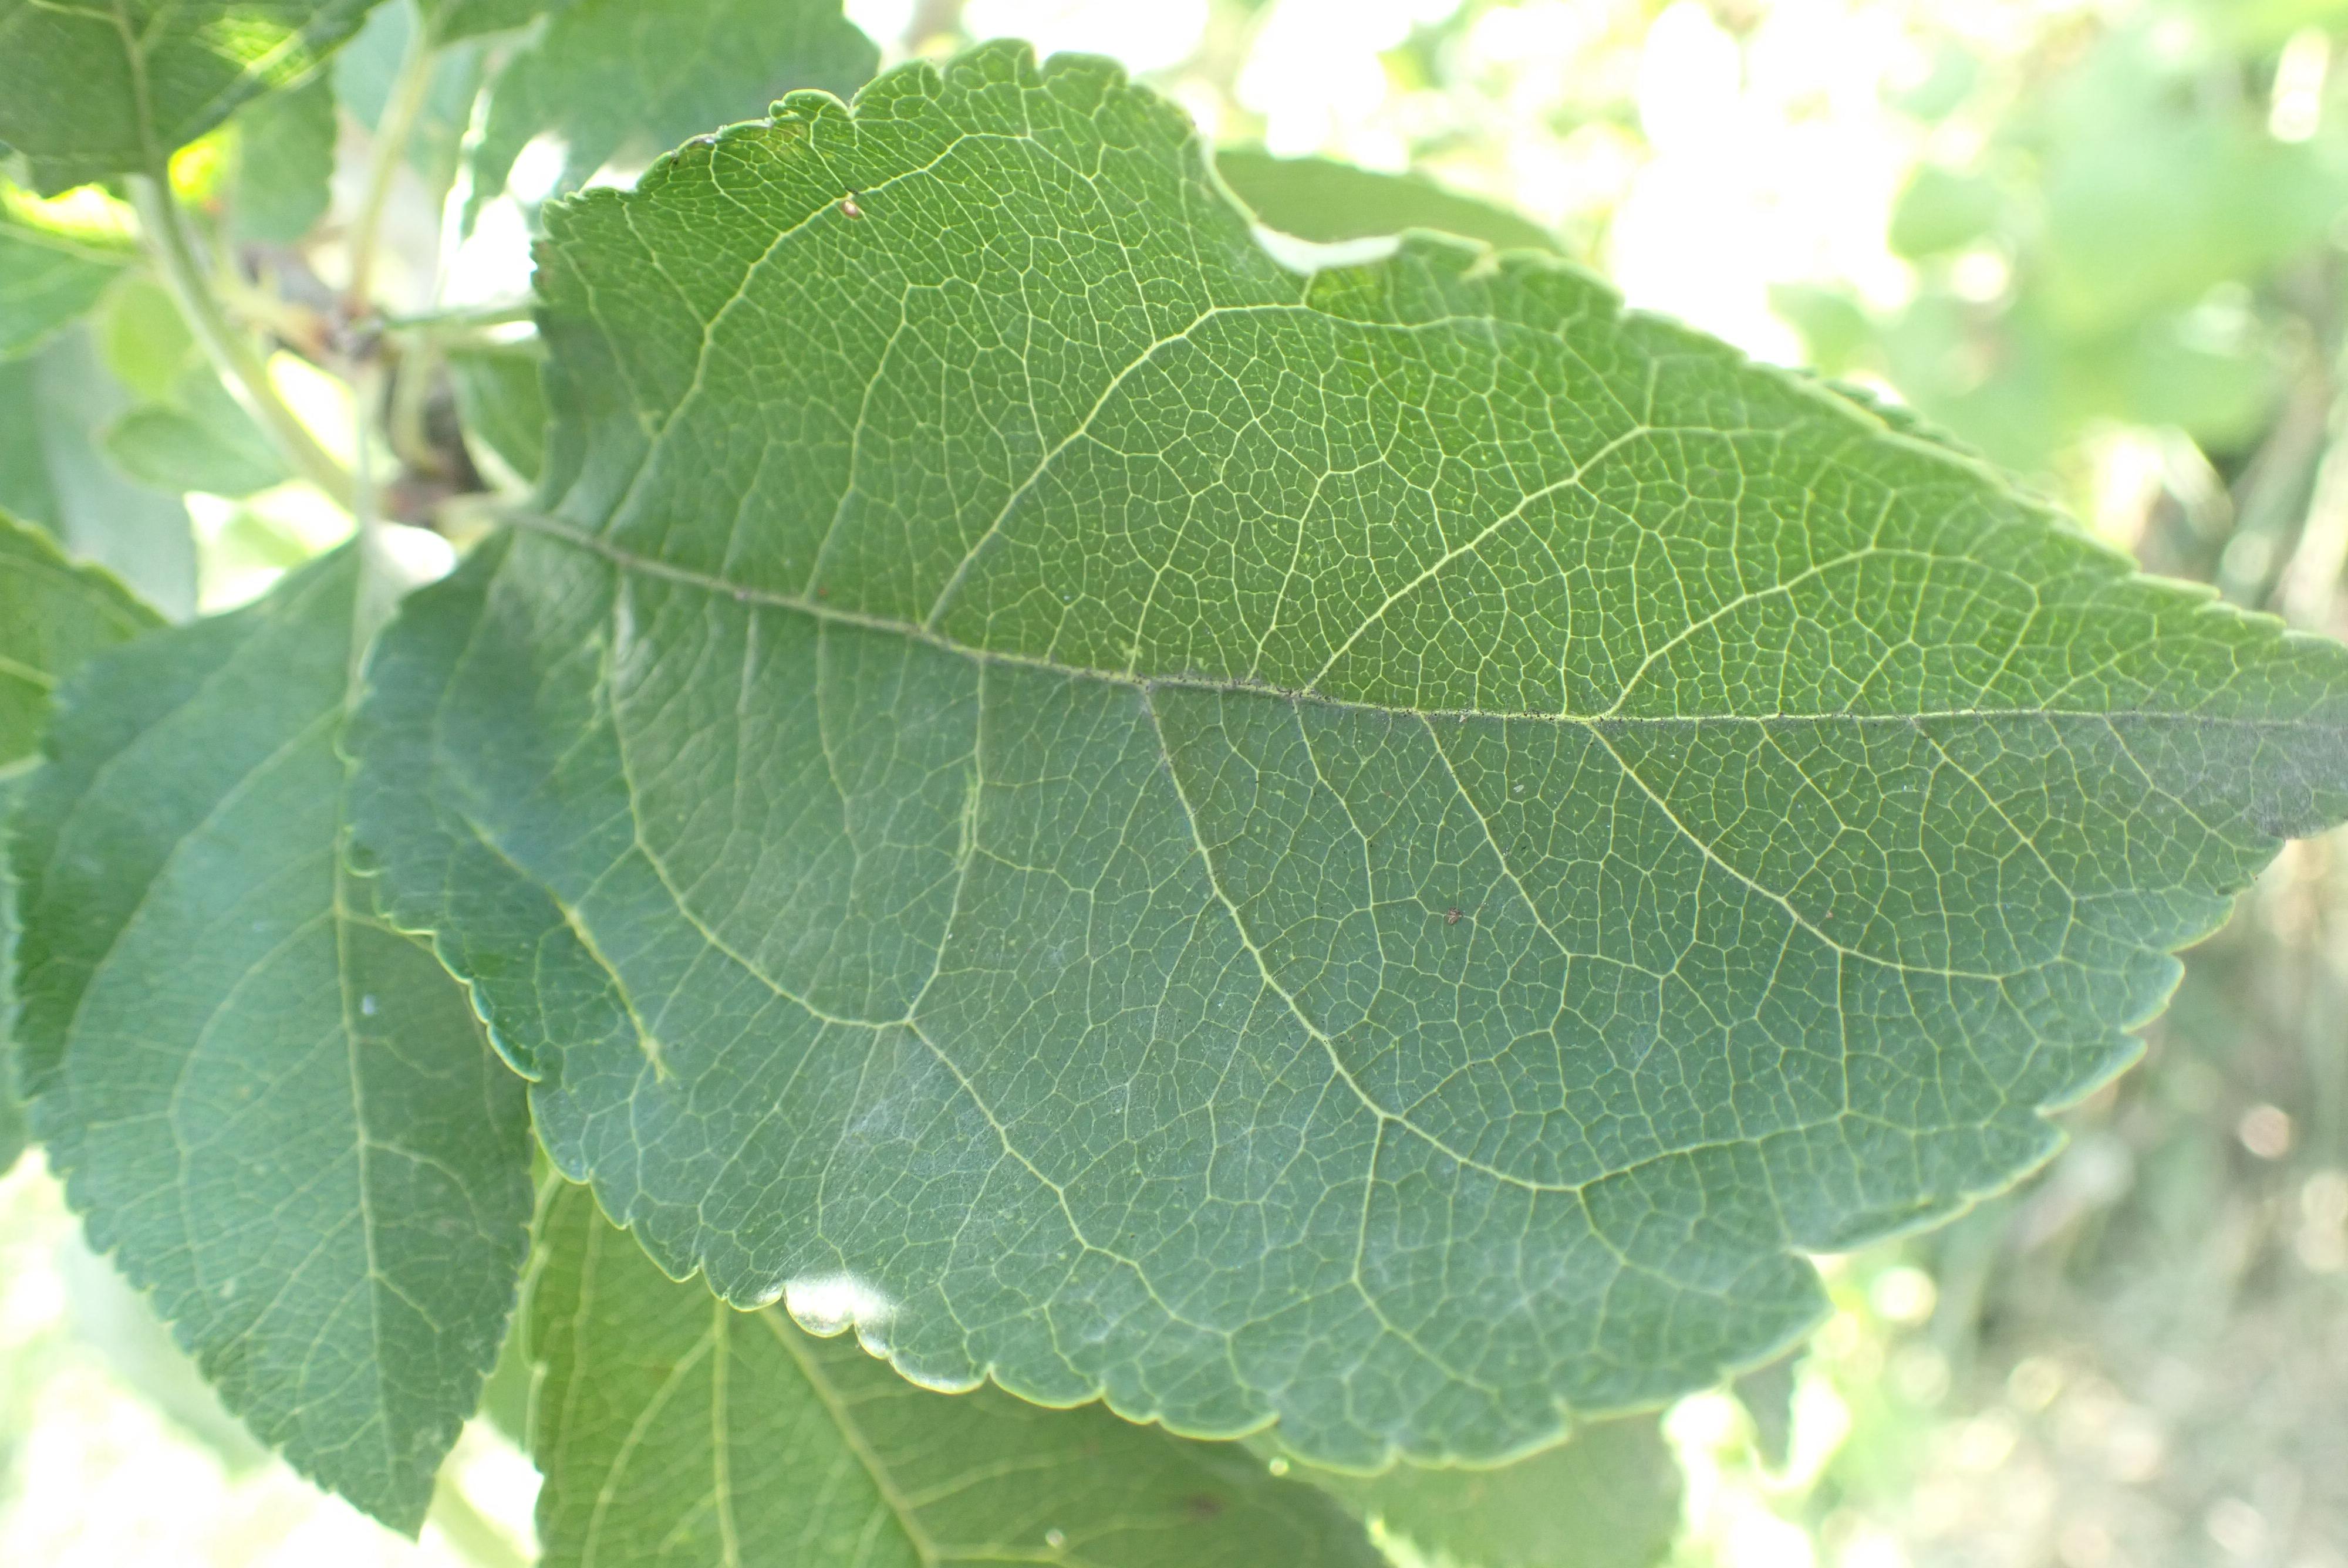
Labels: powdery_mildew